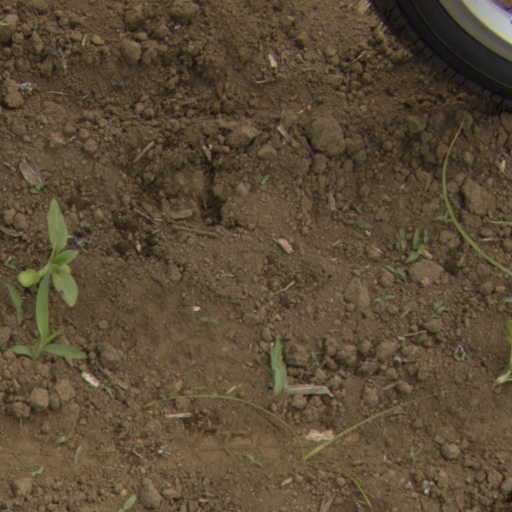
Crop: Jerusalem artichoke